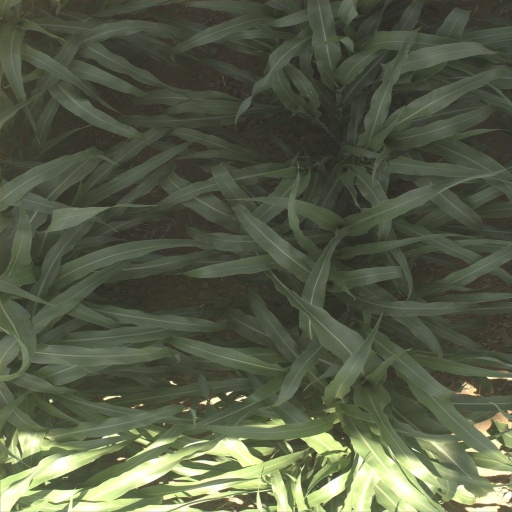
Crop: sorghum